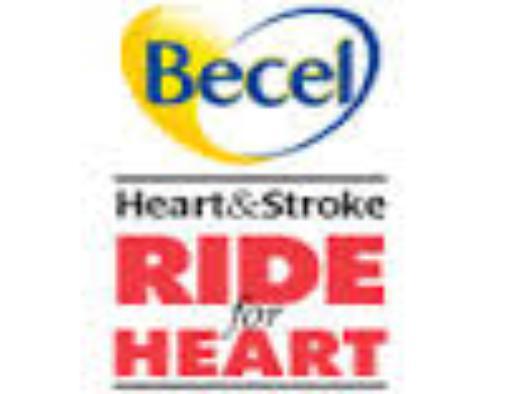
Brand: Becel
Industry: Food